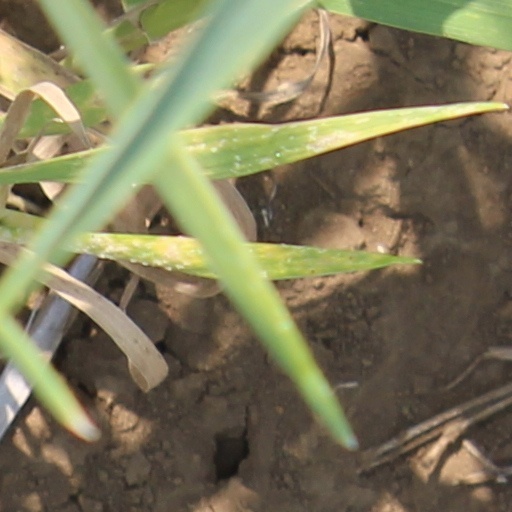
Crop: wheat